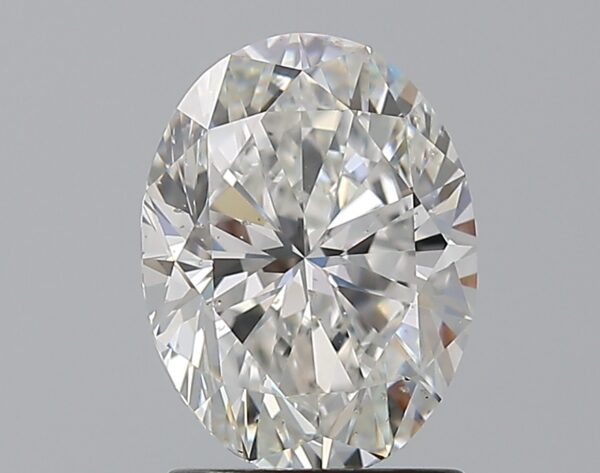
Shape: oval
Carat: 1.7
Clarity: SI1
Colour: F
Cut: VG
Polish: EX
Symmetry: EX
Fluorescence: F
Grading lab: GIA
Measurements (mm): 8.8 x 6.6 x 4.31